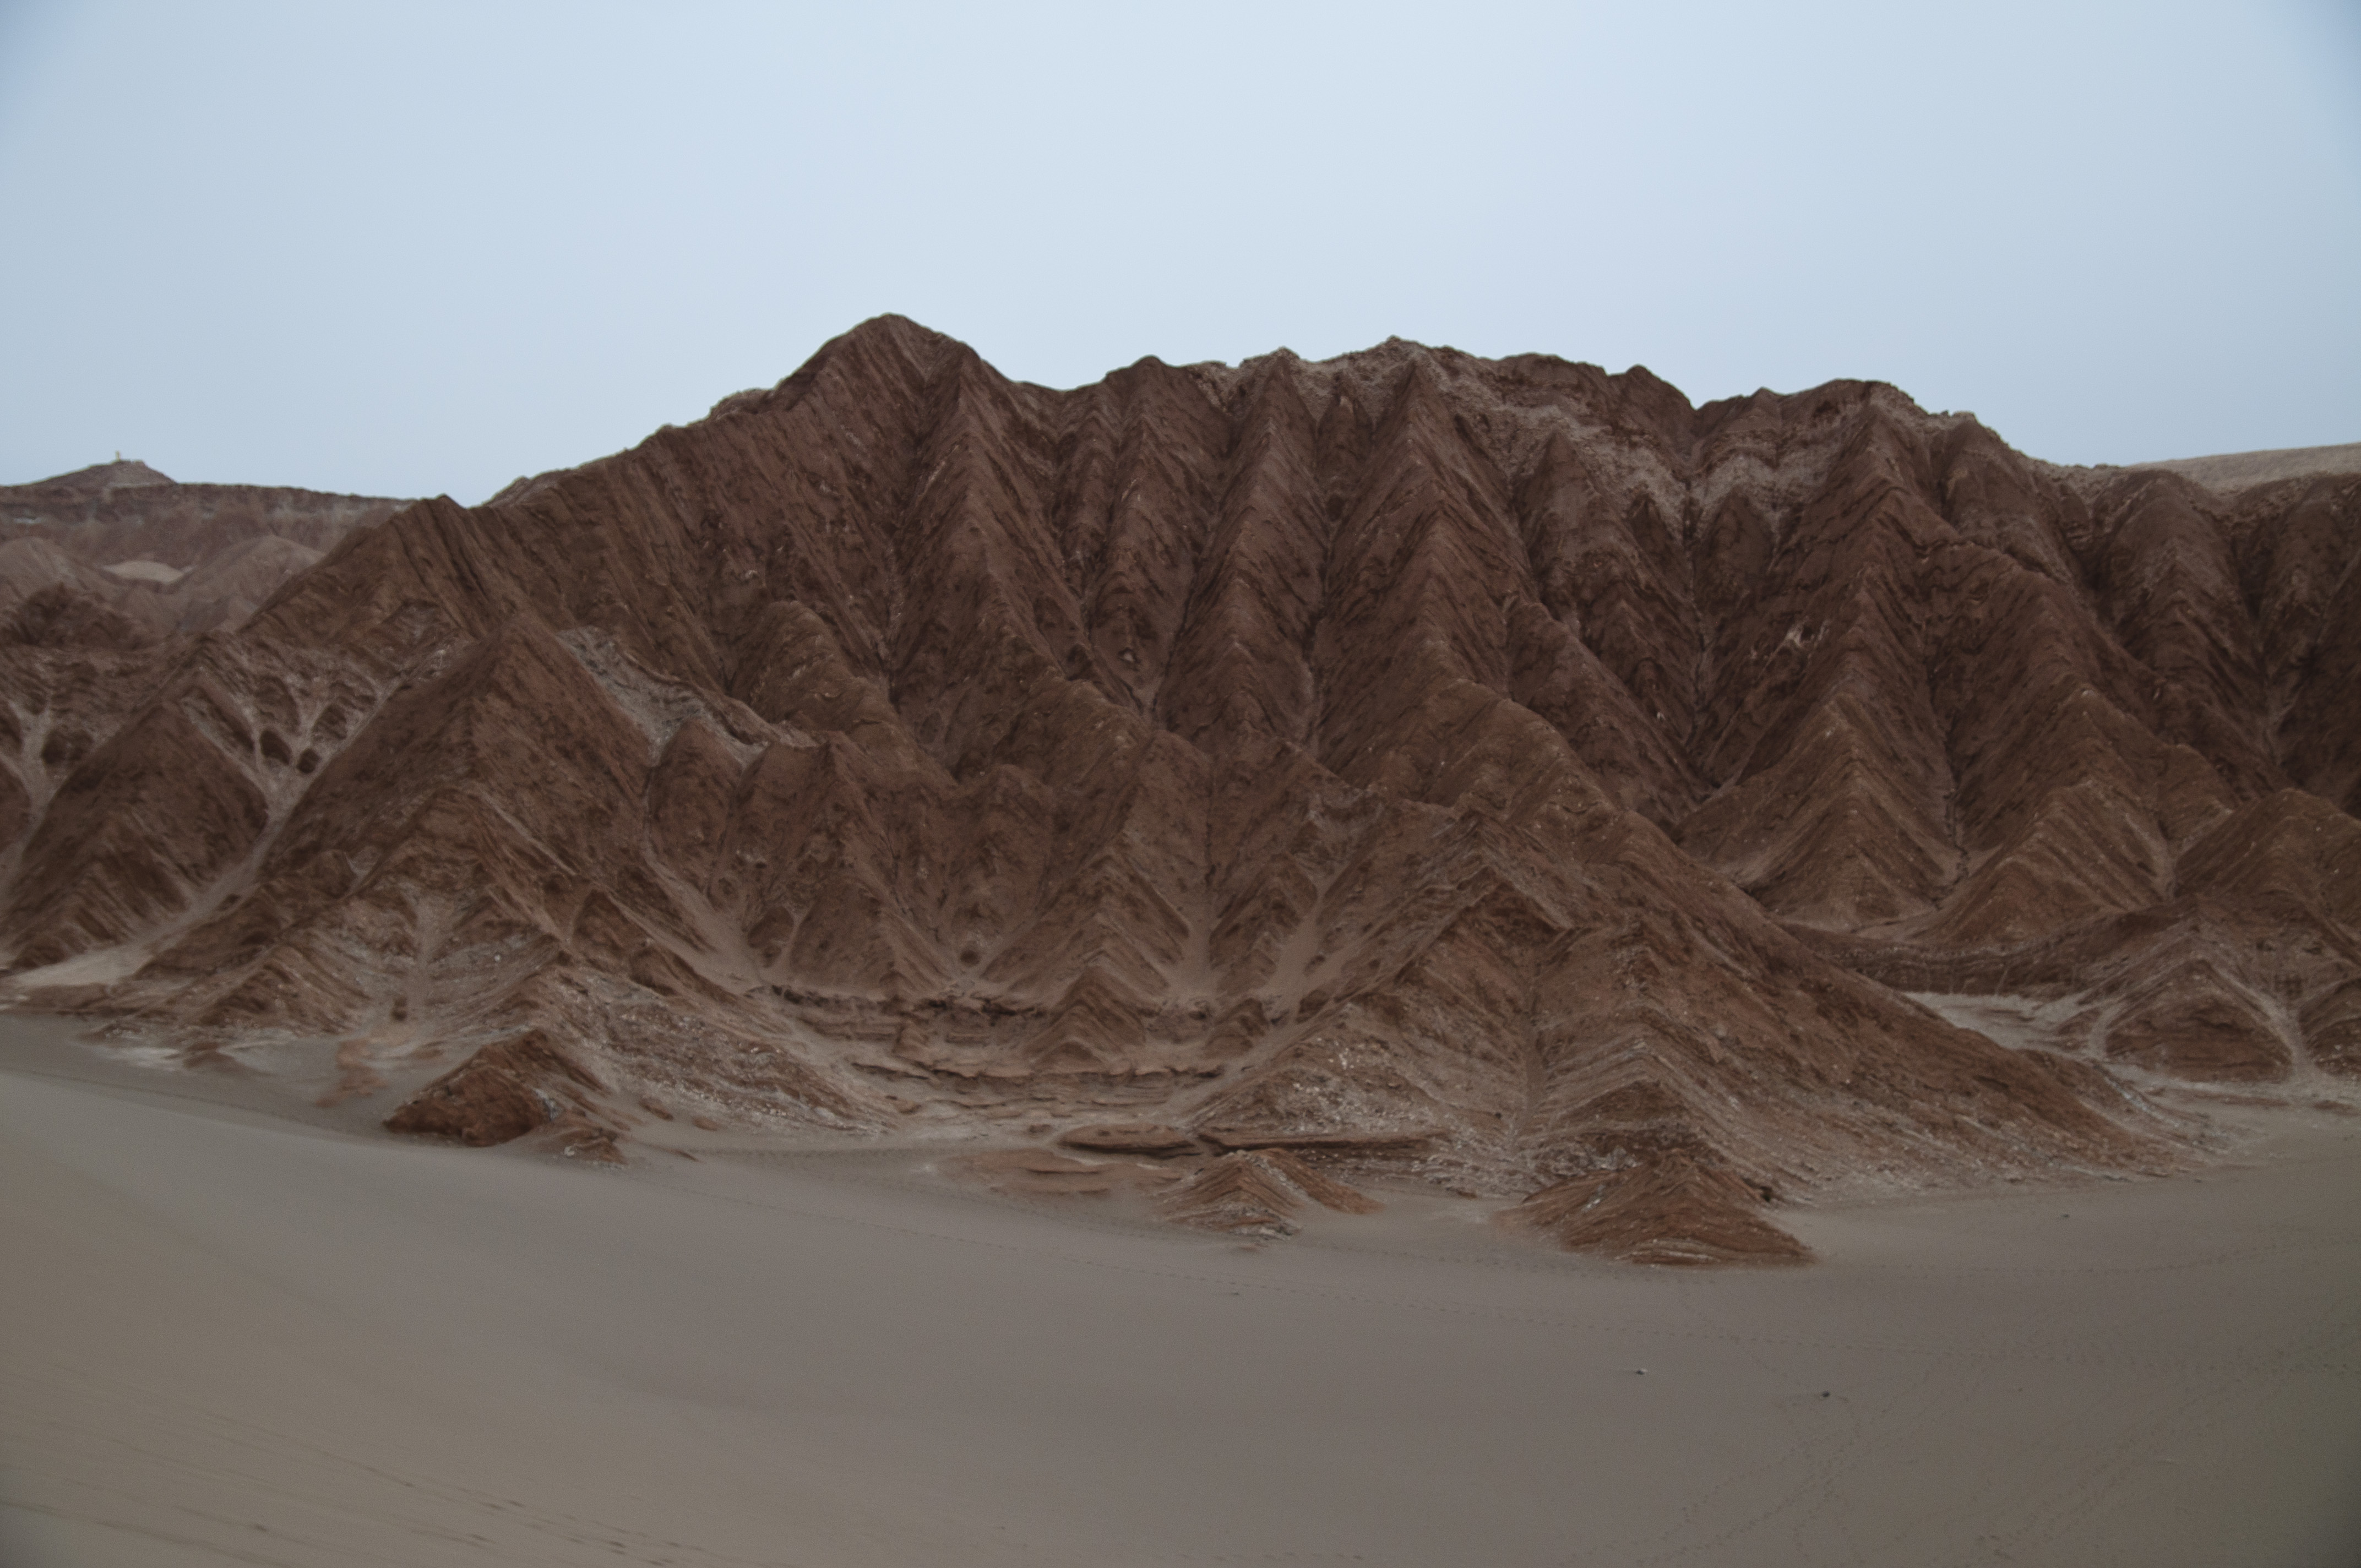
landscape, sand, wood, desert, dune, formation, soil, nikon, terrain, material, chile, geology, badlands, wadi, sanpedrodeatacama, d300, landform, natural environment, geographical feature, aeolian landform